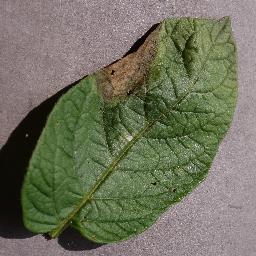
Label: Potato___Late_blight